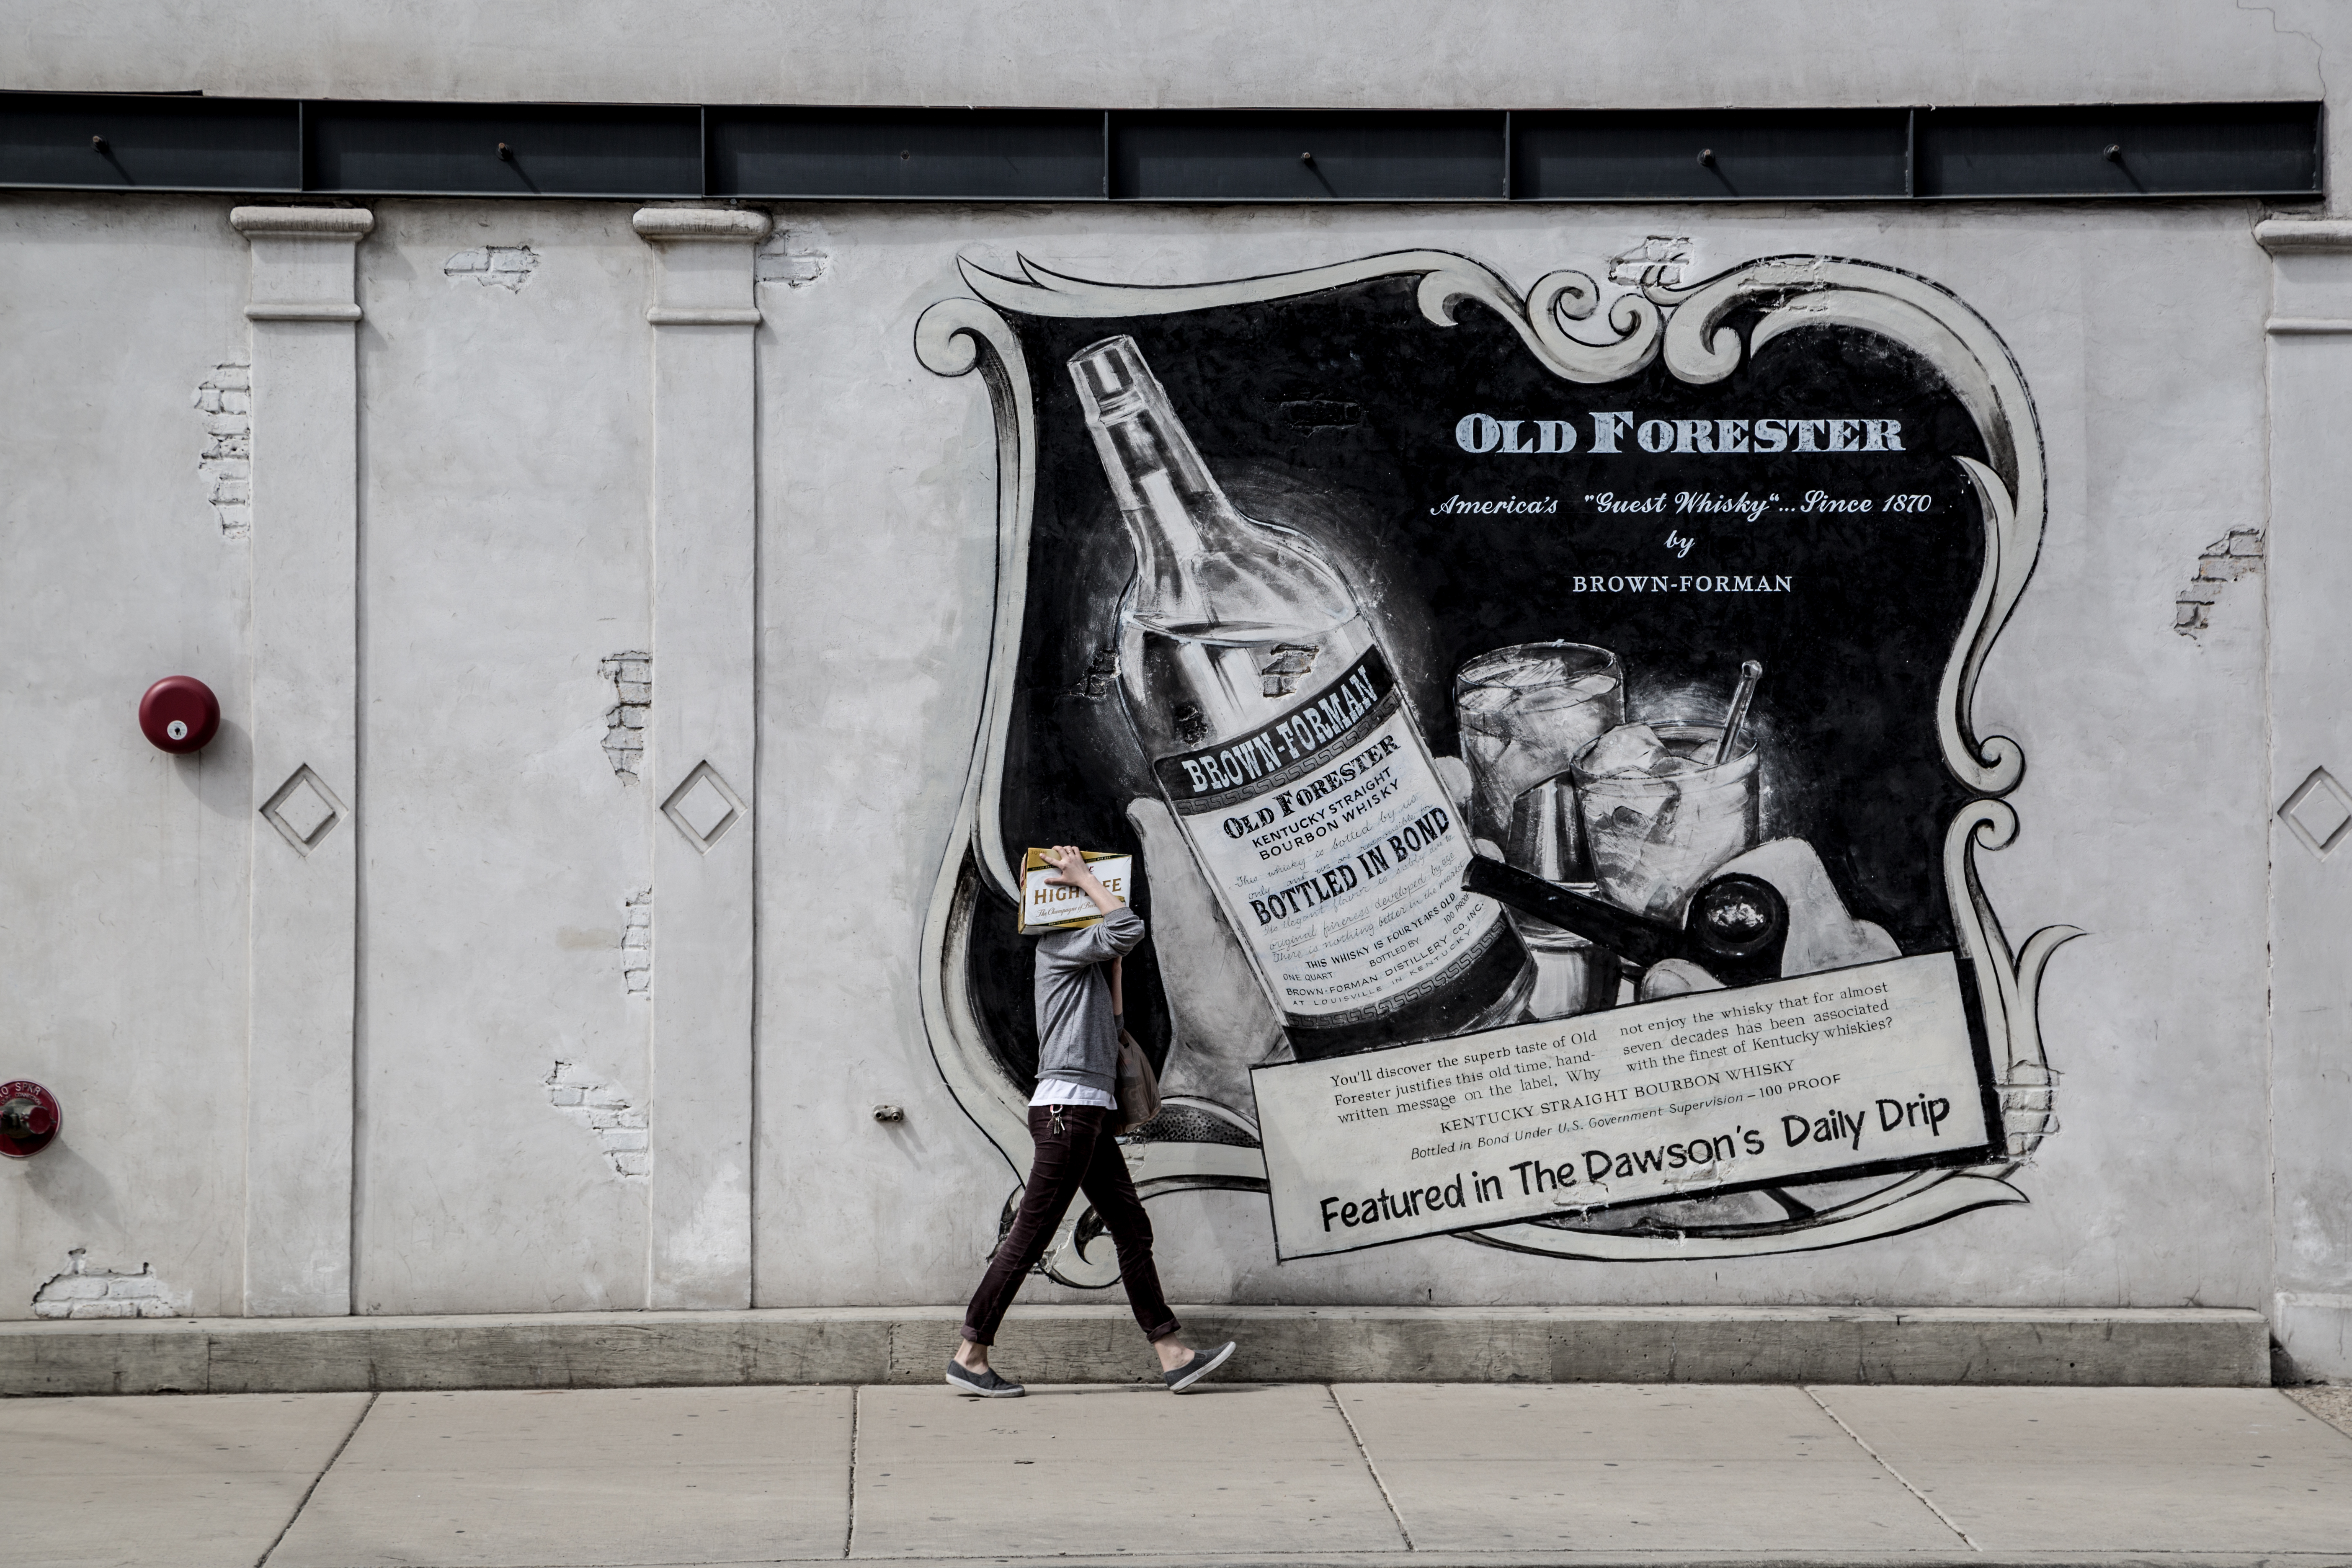
walking, person, road, white, street, wall, advertising, black, graffiti, street art, grey, art, infrastructure, photograph, wall art, urban area